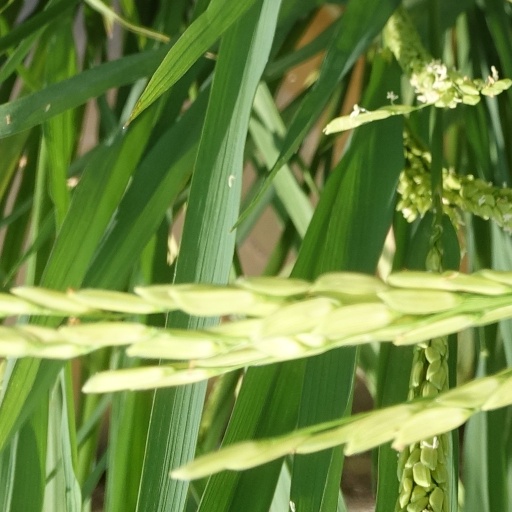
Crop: rice